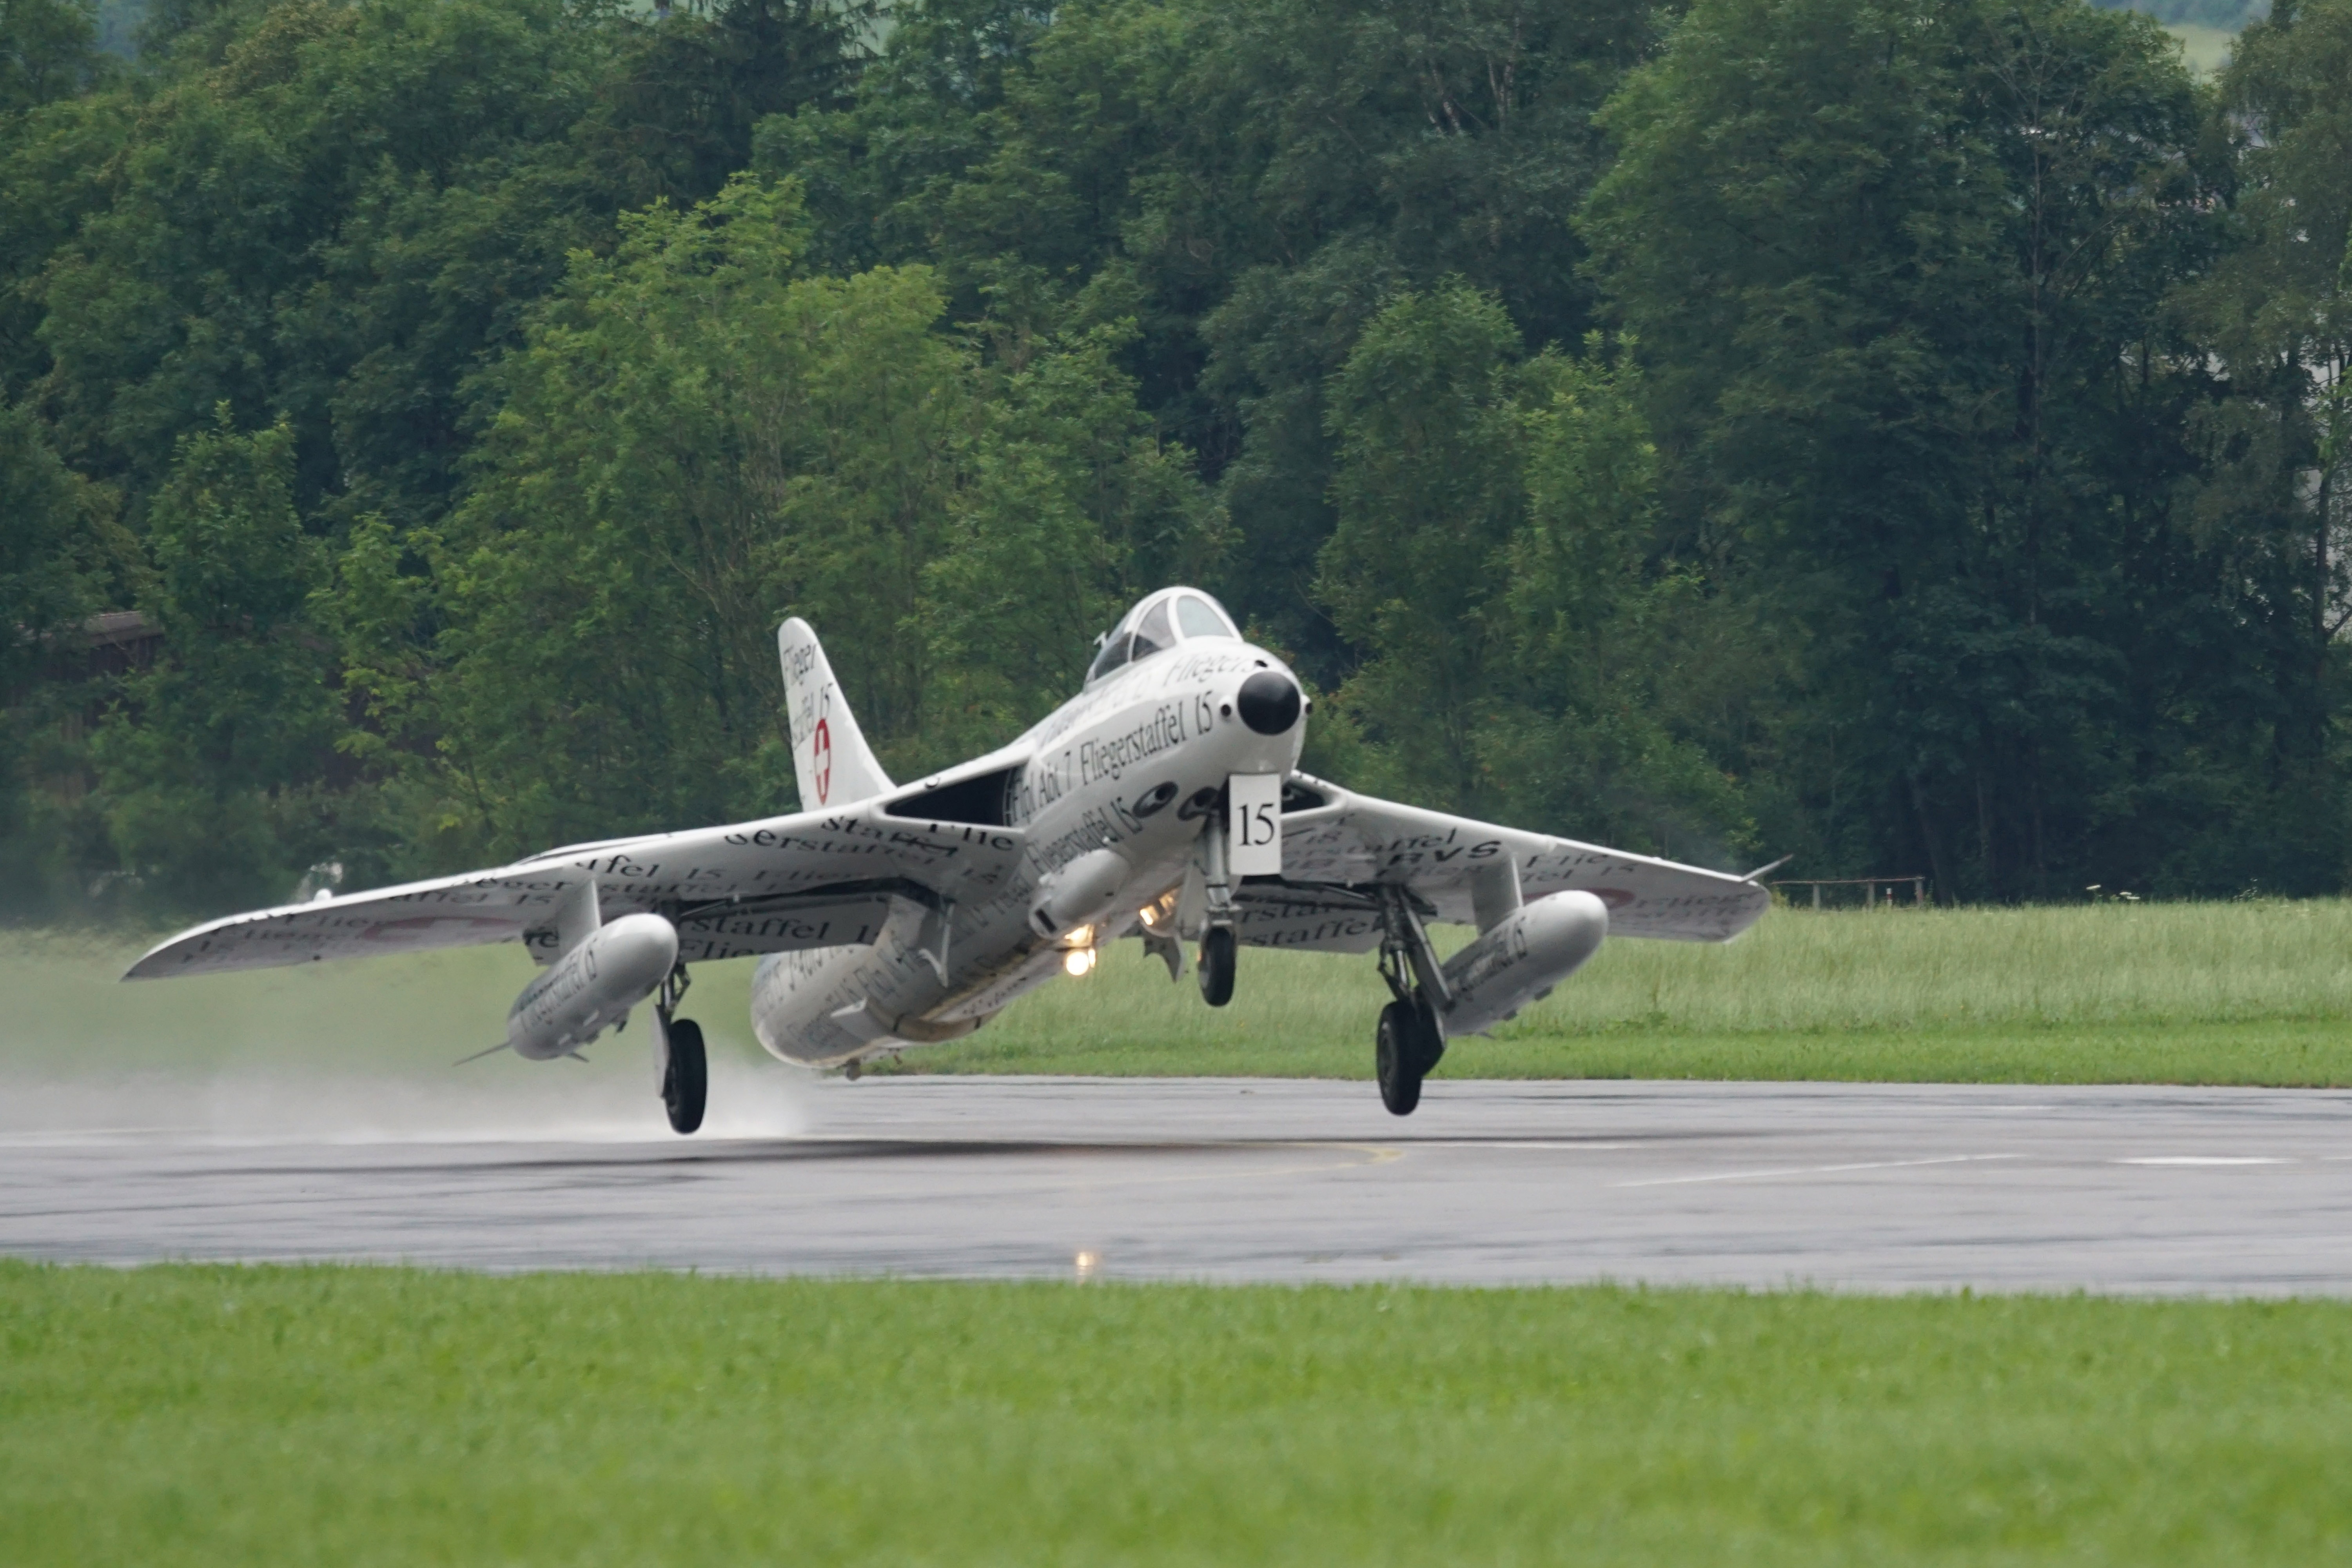
wing, airplane, aircraft, vehicle, aviation, flight, start, switzerland, oldtimer, bomber, hunter, takeoff, civil, air show, air force, jet aircraft, fighter aircraft, mollis, papyrus hunter, a beam, built in 1950, military aircraft, atmosphere of earth